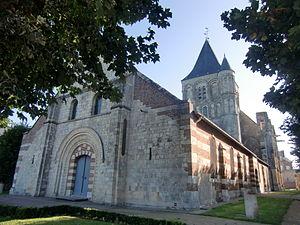
Eglise de Quillebeuf (Eure, Normandie, France)
Cet article recense une partie des monuments historiques de l'Eure, en France.
Quillebeuf-sur-Seine est une commune française située dans le département de l'Eure, en région Normandie.